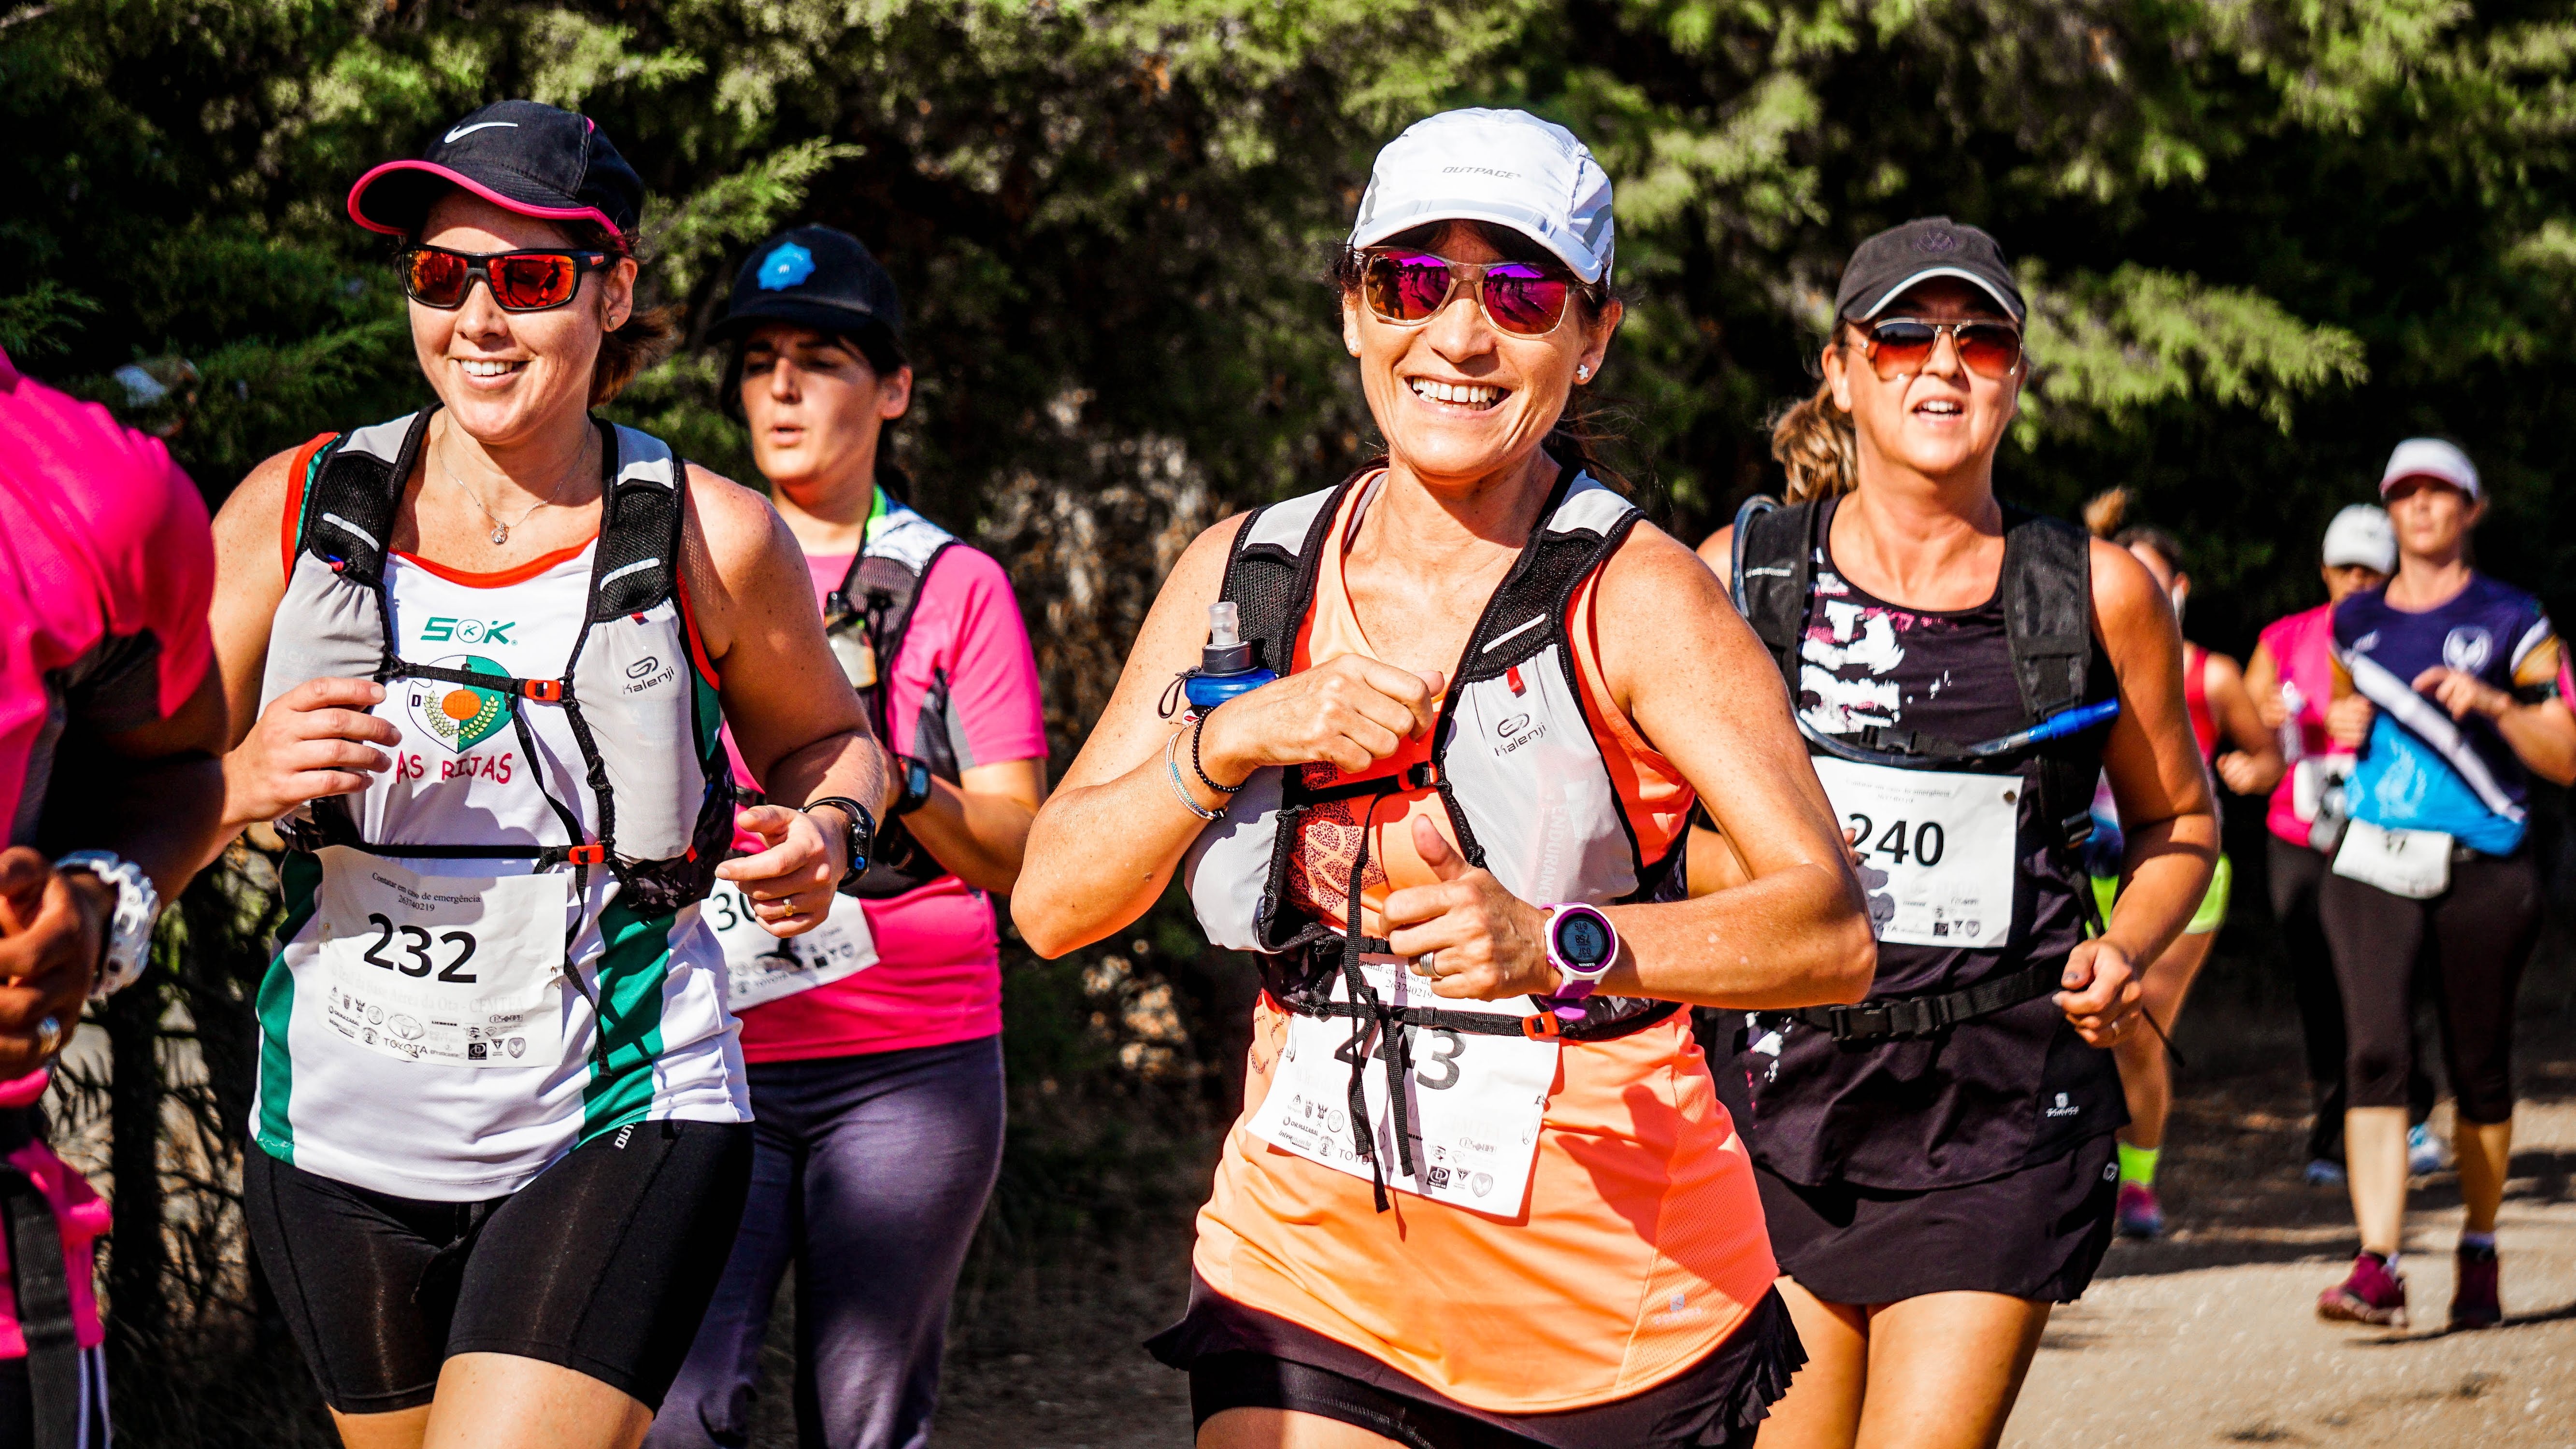
marathon, long distance running, ultramarathon, running, outdoor recreation, recreation, athletics, athlete, individual sports, sports, half marathon, exercise, adventure racing, trail, duathlon, cross country running, endurance sports, fun, racewalking, muscle, eyewear, road, competition, physical fitness, nonbuilding structure, street